Idea

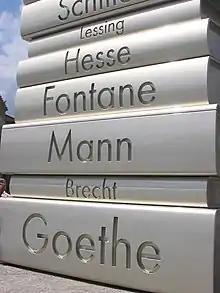
"Modern Book Printing" from the Walk of Ideas

Immanuel Kant defines "ideas" by distinguishing them from "concepts". "Concepts" arise by the compositing of experience into abstract categorial representations of presumed or encountered empirical objects whereas the origin of "ideas," for Kant, is a priori to experience. "Regulative ideas", for example, are ideals that one must tend towards, but by definition may not be completely realized as objects of empirical experience. Liberty, according to Kant, is an "idea" whereas "tree" (as an abstraction covering all species of trees) is a "concept". The autonomy of the rational and universal subject is opposed to the determinism of the empirical subject. Kant felt that it is precisely in knowing its limits that philosophy exists. The business of philosophy he thought was not to give rules, but to analyze the private judgement of good common sense.